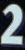
Number: 2